101st Airborne Division

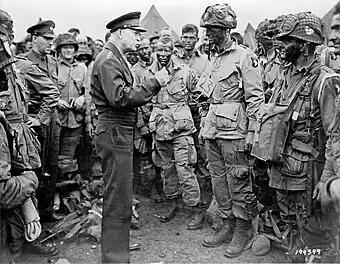
General Dwight D. Eisenhower speaking with 1st Lieutenant Wallace C. Strobel and men of Company E, 502nd Parachute Infantry Regiment on 5 June. The placard around Strobel's neck indicates he is the jumpmaster for chalk No. 23 of the 438th TCG.

On 30 July 1942, the Army Ground Forces ordered the activation of two airborne divisions by 15 August 1942. The 82nd Division, an Organized Reserve division ordered into active military service in March 1942, was ordered to provide cadre to the 101st Division, the other division that was selected for the project, for all elements except parachute infantry. As part of the reorganization of the 101st Division as an airborne division, the unit was disbanded in the Organized Reserve on 15 August 1942 and reconstituted and reactivated in the Army of the United States. On 19 August 1942, its first commander, Major General William C. Lee, read out General Order Number 5: